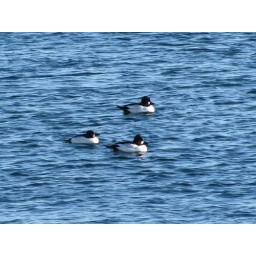
I believe these birds seem to have displaced the invasive cormorants that have been eating the fish in the Saint Mary's River.